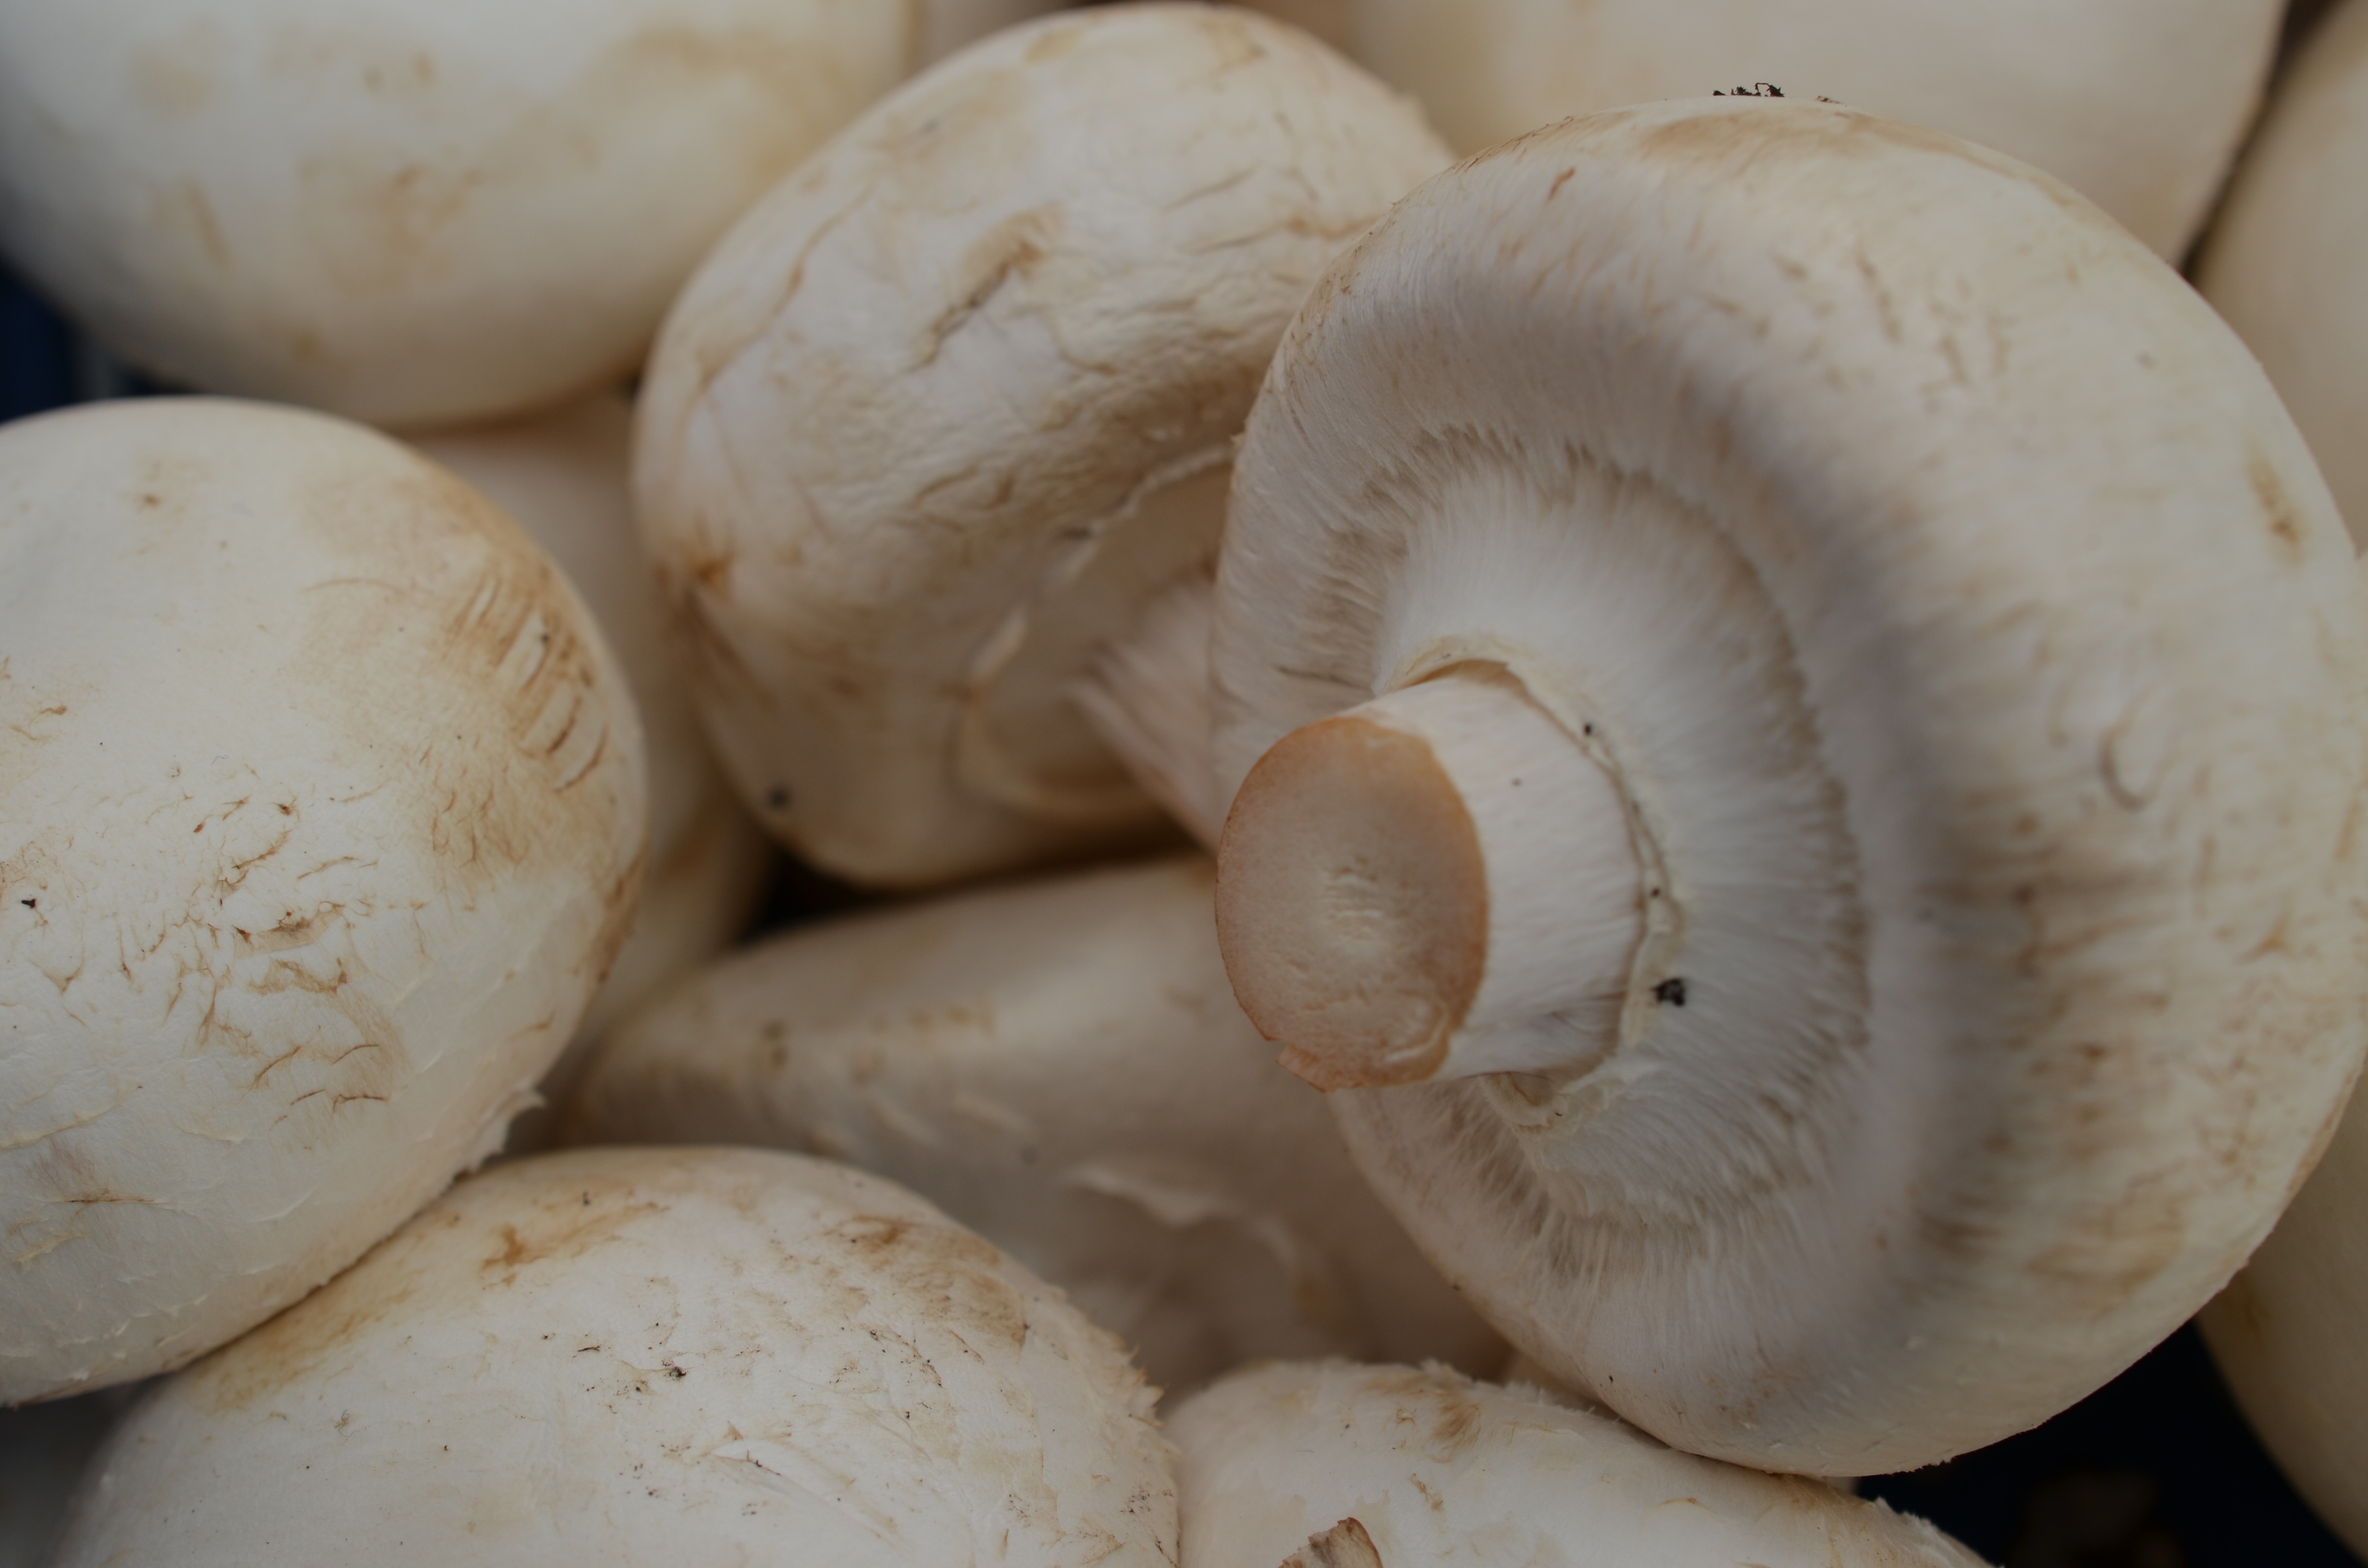
food, mushroom, eat, fungus, nutrition, mushrooms, agaricus, matsutake, champions, oyster mushroom, edible mushroom, shiitake, medicinal mushroom, agaricomycetes, agaricaceae, champignon mushroom, pleurotus eryngii